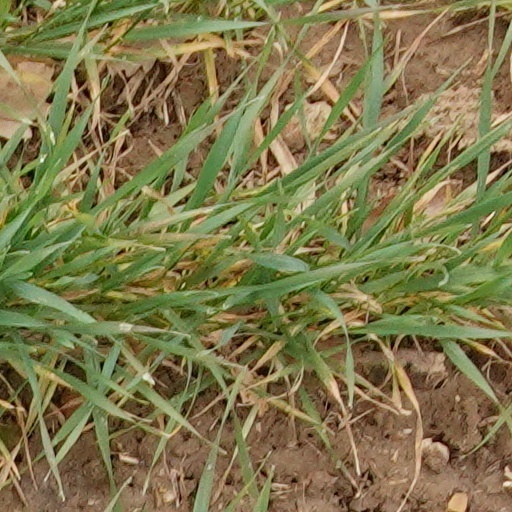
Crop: wheat